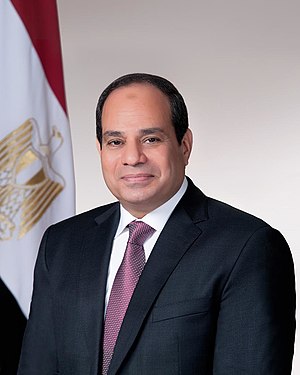
Abdel Fatah al-Sisi
Abdel Fatah Saeed Hussein Khalil al-Sisi, er generaloberst og præsident i Egypten. Han fungerer også som leder af Det Øverste Råd for de Bevæbnede Styrker, der efter den egyptiske revolution 2011 tog magten efter Hosni Mubarak den 11. februar 2011 og afgav magten igen den 30. juni 2012, da Mohamed Mursi begyndte sin præsidentperiode. Den 12. august 2012 udnævnte præsident Mursi al-Sisi som ny forsvarsminister efter Mohamed Hussein Tantawi.